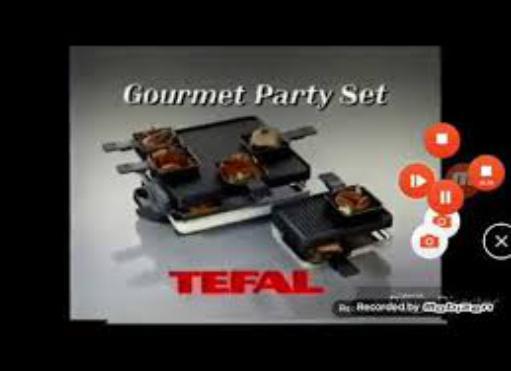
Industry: Necessities